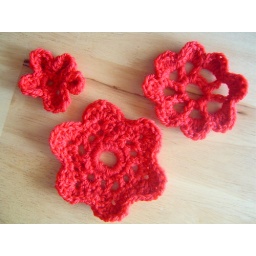
Picking up my crochet again. These flowers are crocheted from wool yarn in this yummy cherry red color.